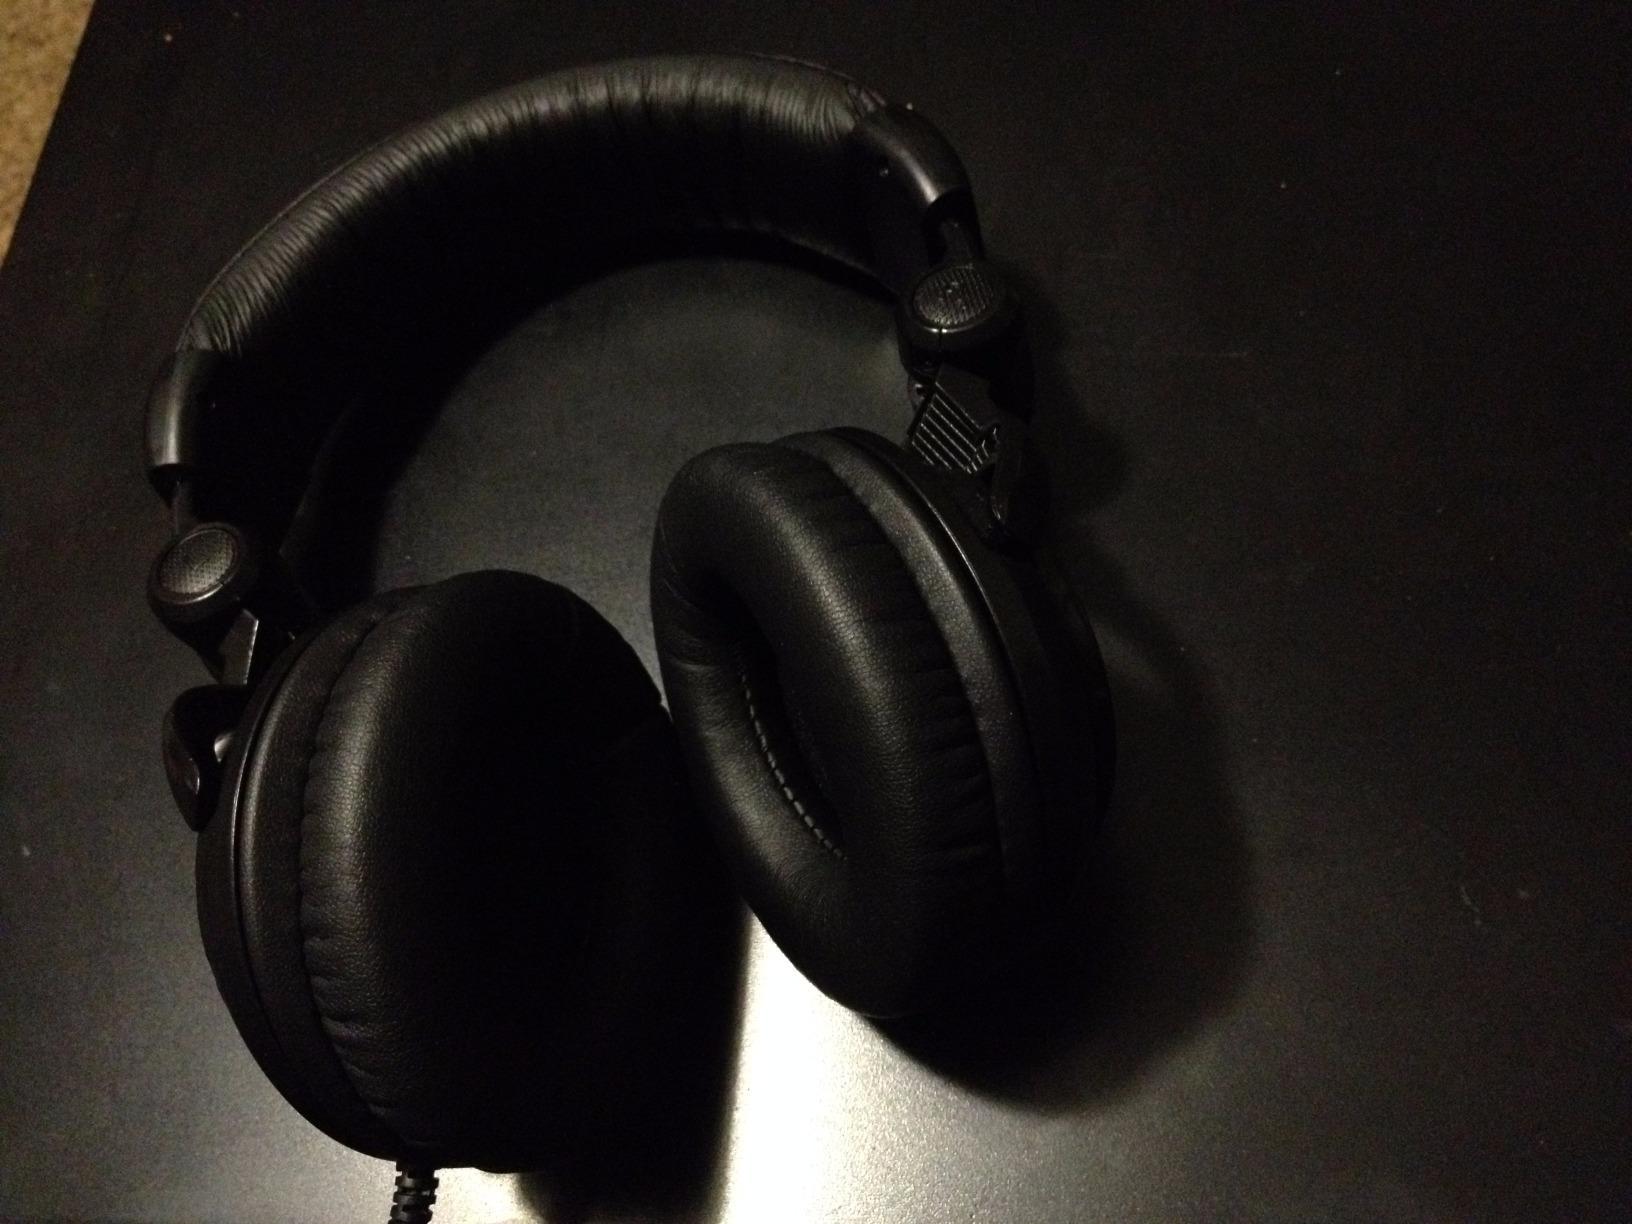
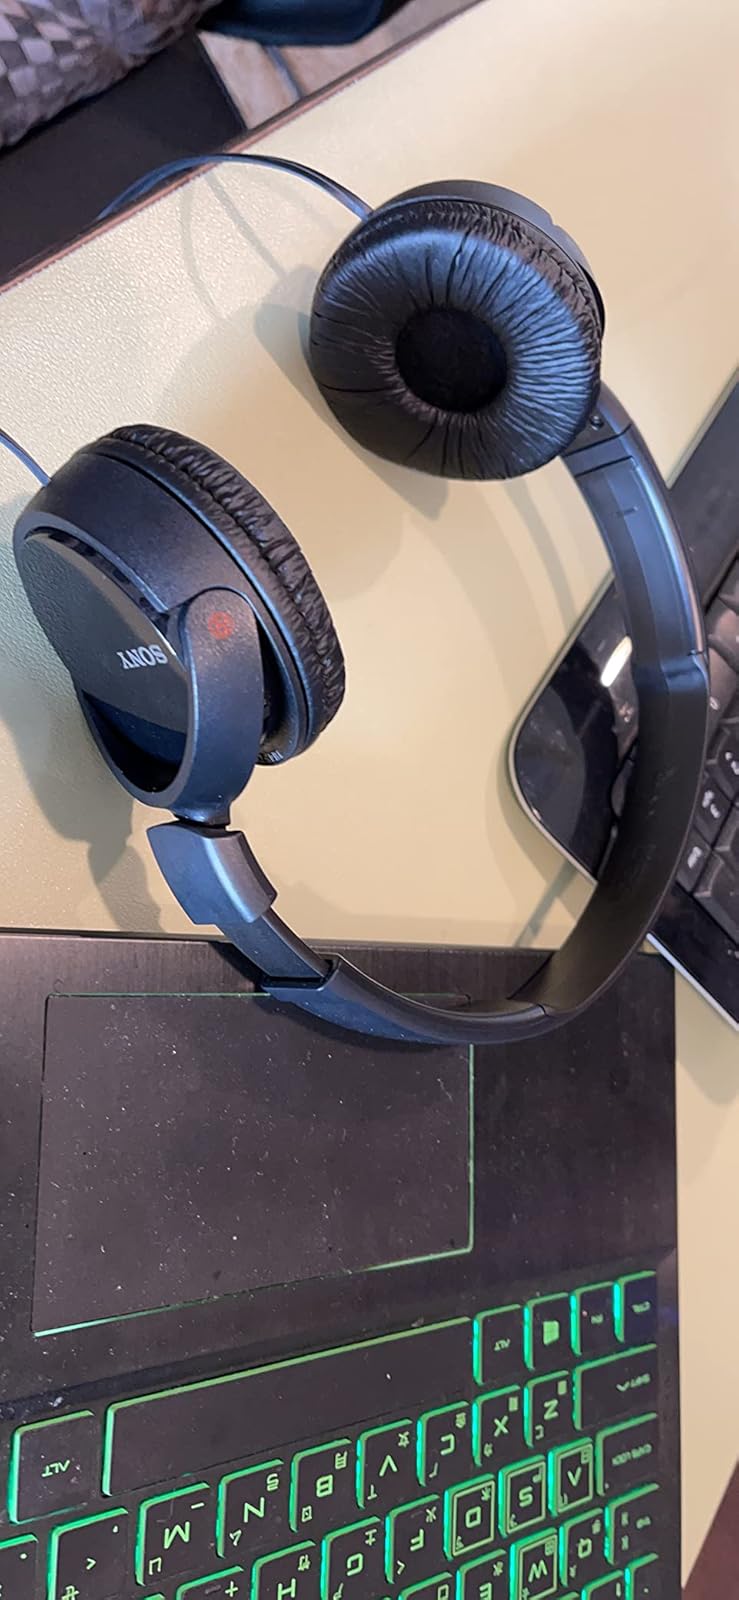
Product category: headphones
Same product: no